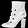
Label: Ankle boot